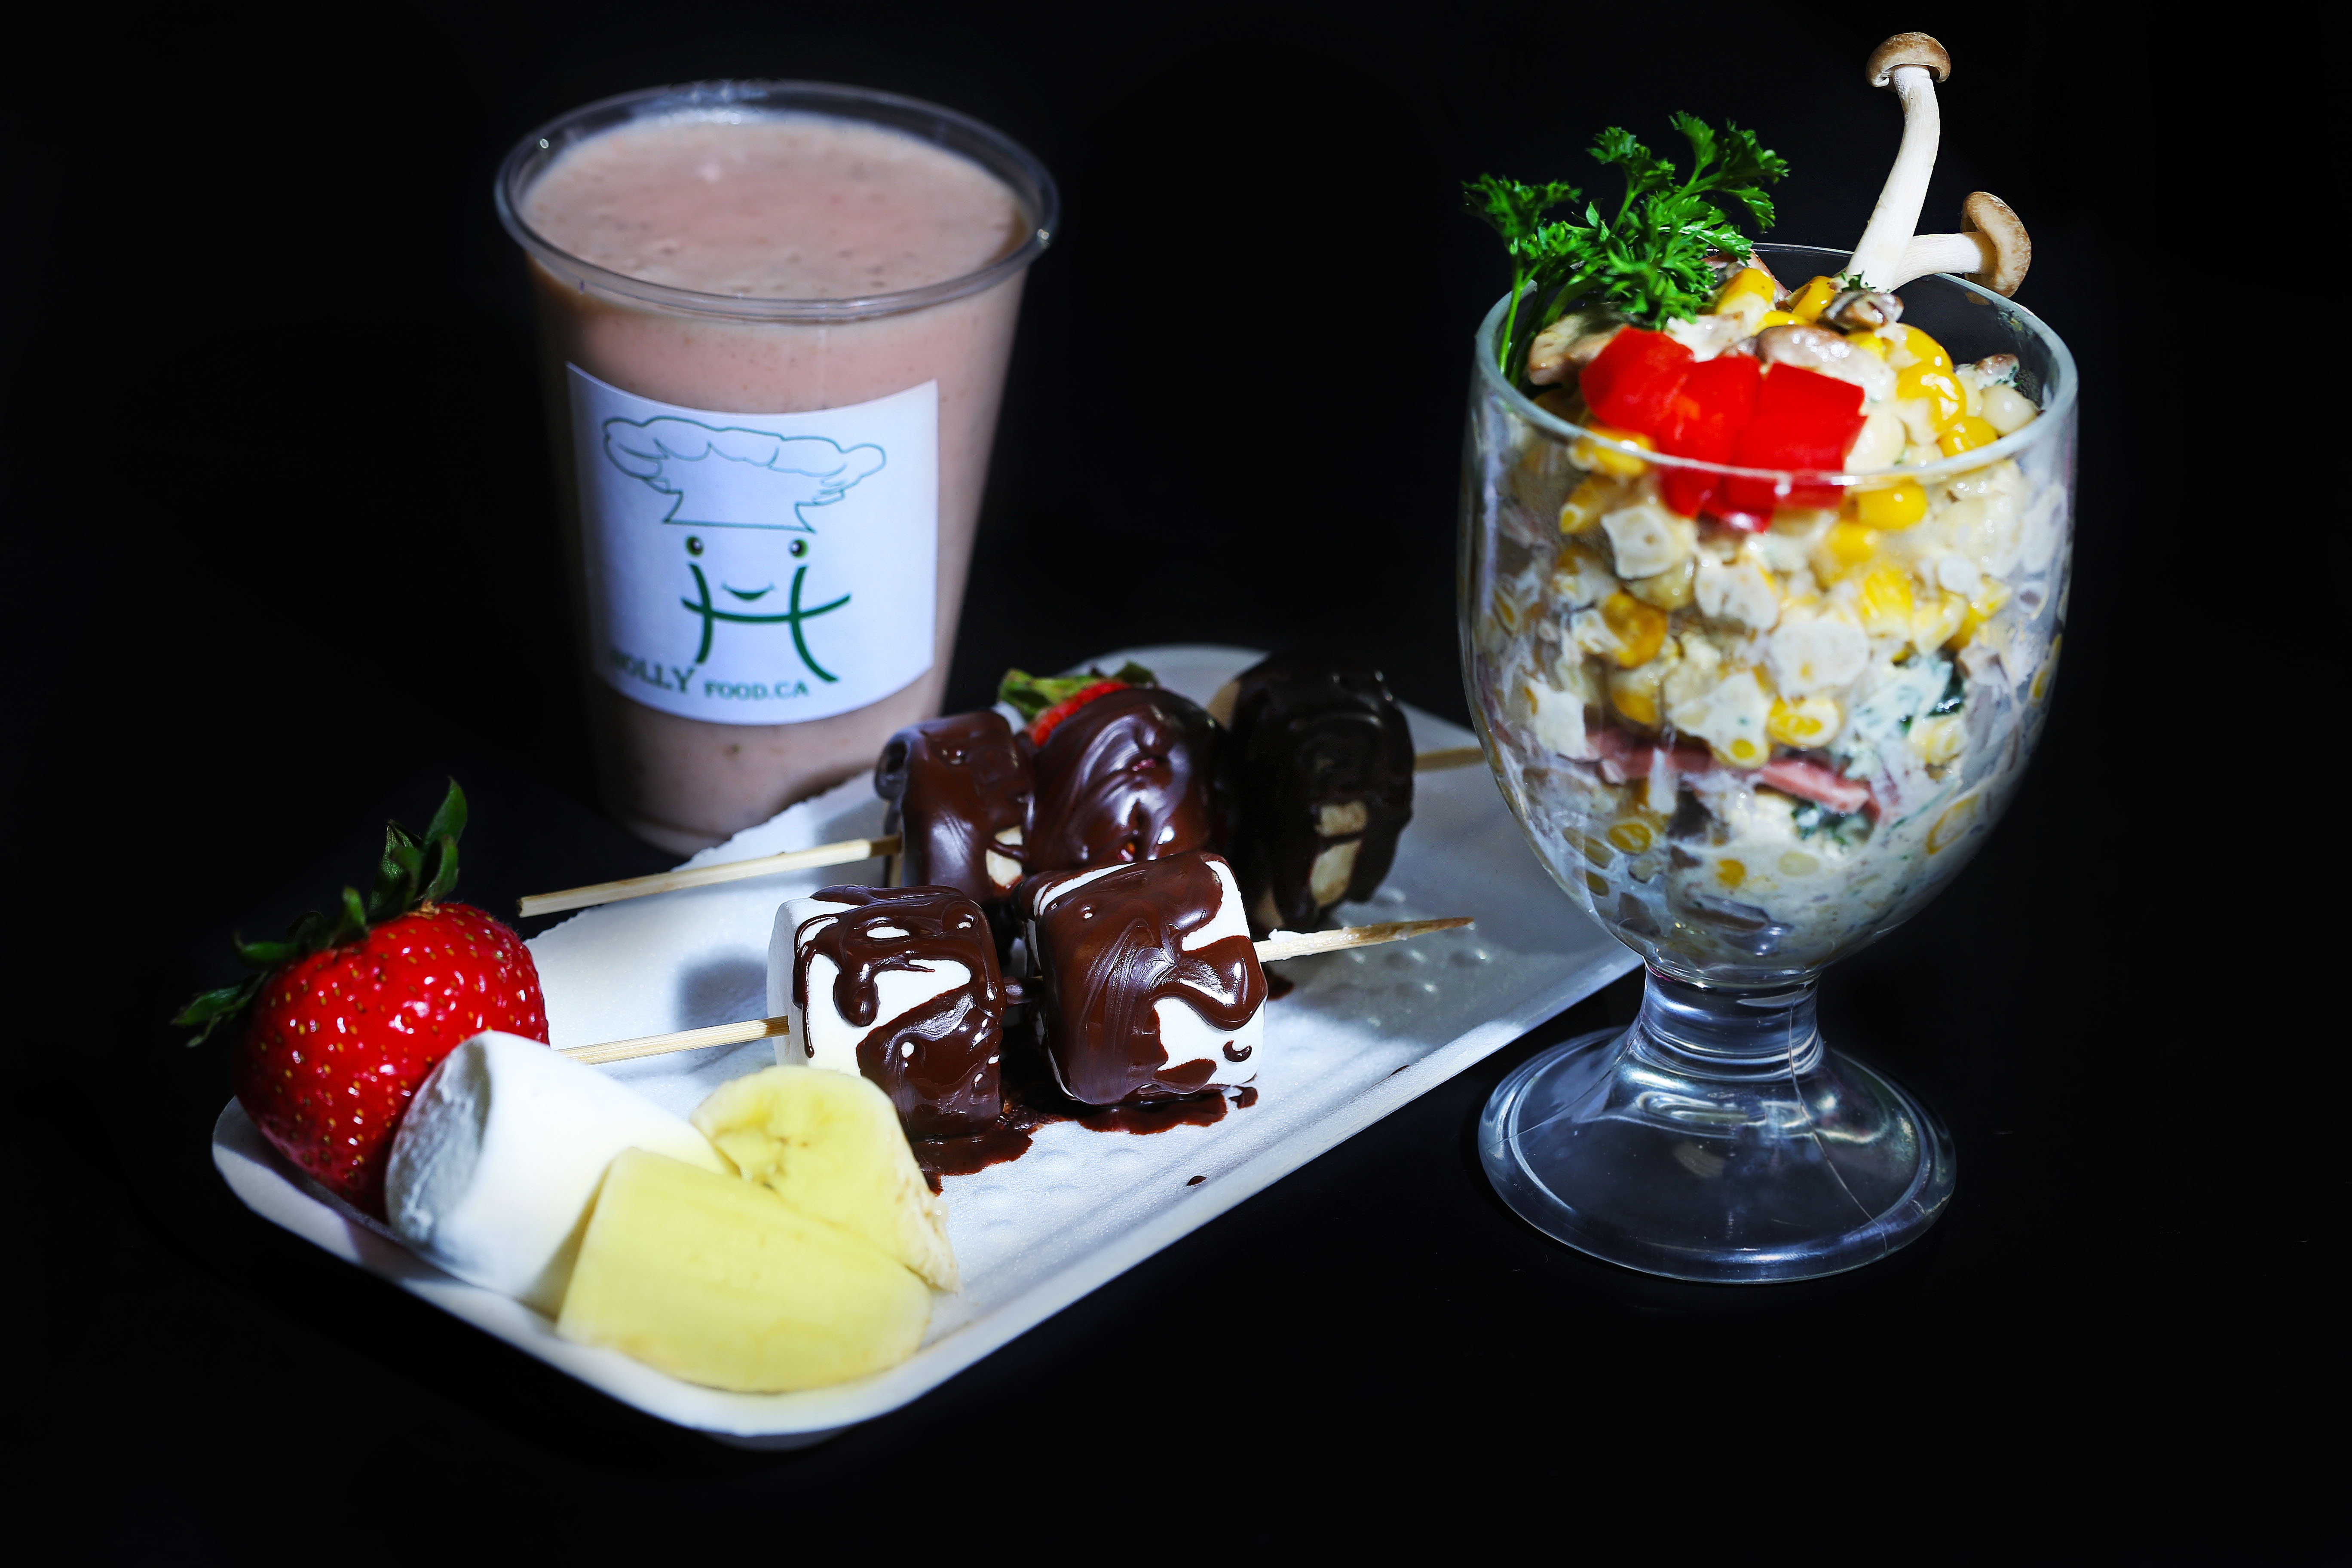
dish, meal, food, produce, breakfast, ice cream, dessert, cuisine, dairy product, whipped cream, milkshake, parfait, sundae, frozen yogurt, holly corn combo, fresh strawberry smoothie, chocolate fondue